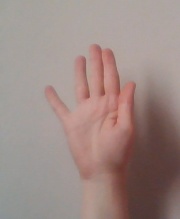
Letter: sheen